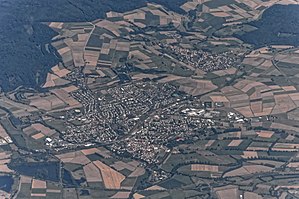
Kirchhain / Geografi
Luftfoto af Kirchhain
Kirchhain er en by i Landkreis Marburg-Biedenkopf i den tyske delstat Hessen. Den ligger ved floderne Ohm, Wohra og Klein.